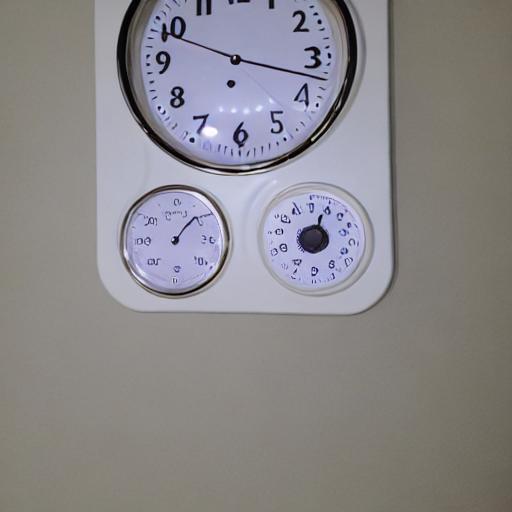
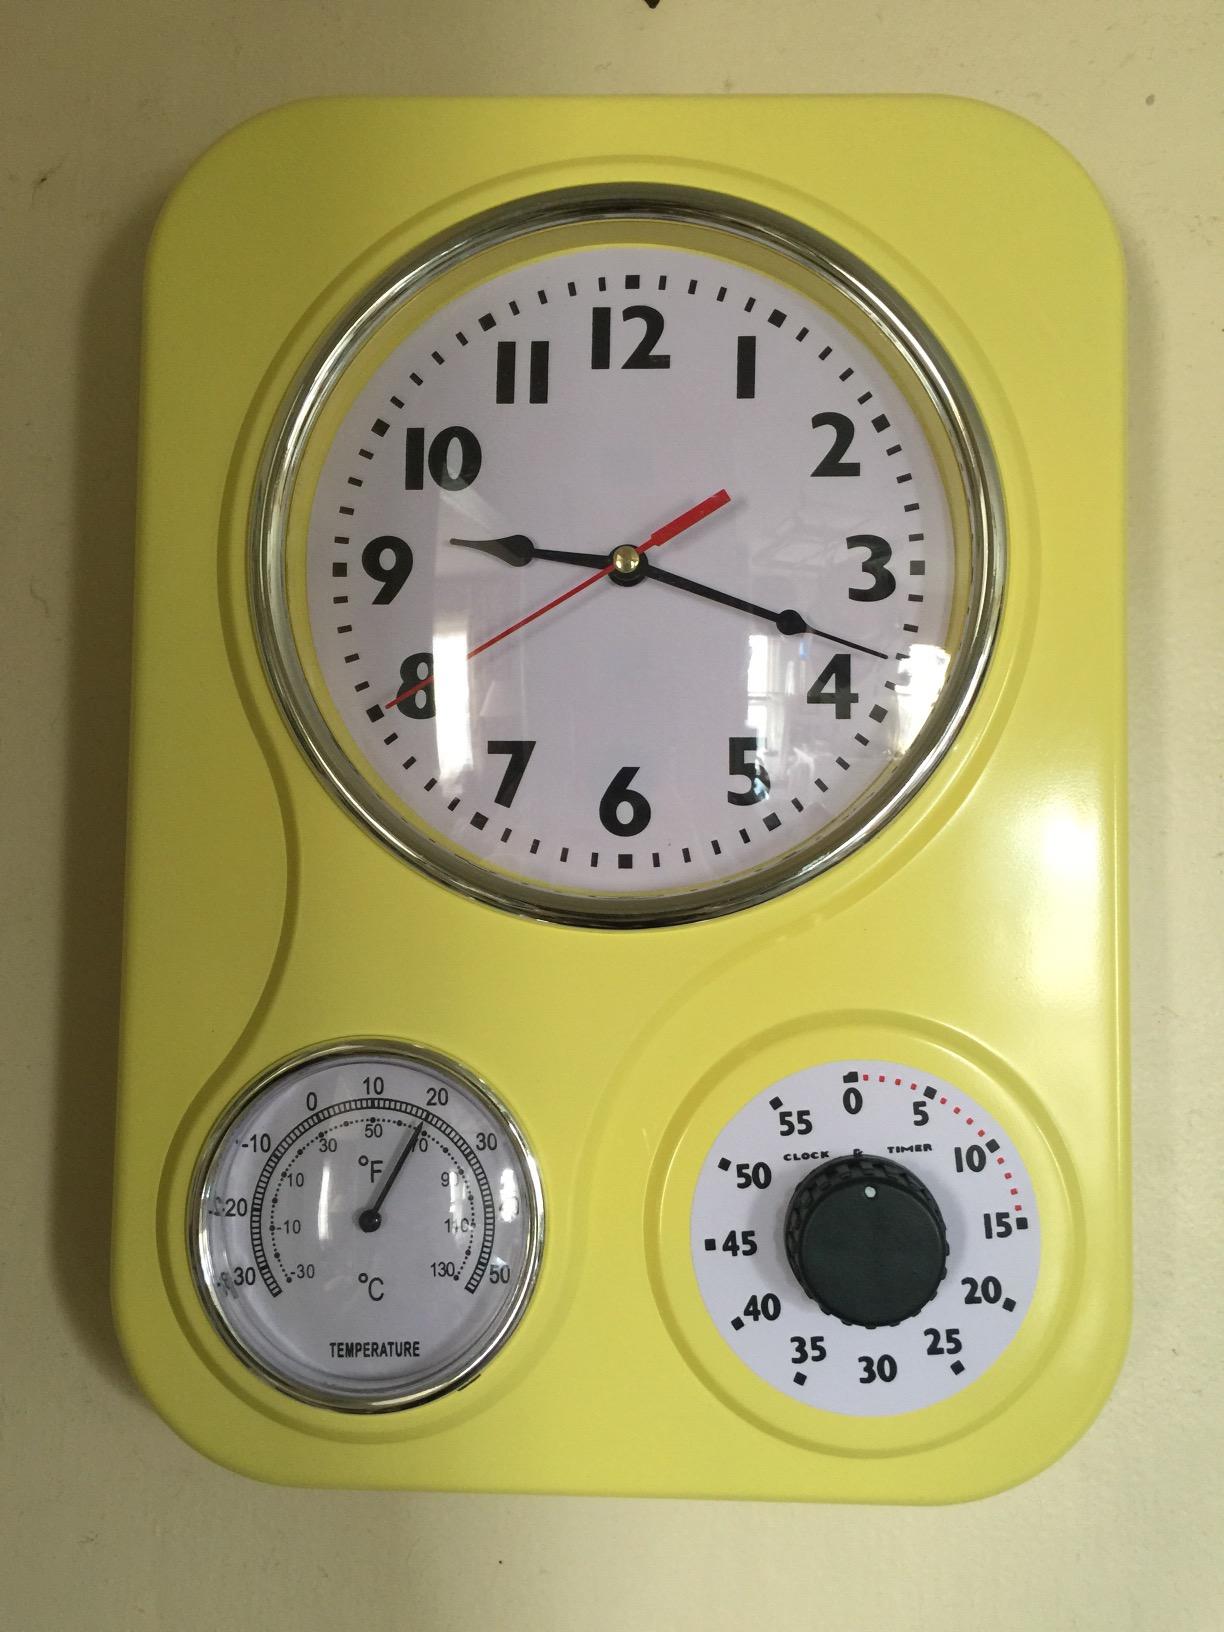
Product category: clock
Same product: no